Johann Peter Eckermann

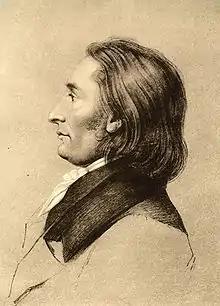

Johann Peter Eckermann (21 September 1792 – 3 December 1854), German poet and author, is best known for his work "Conversations with Goethe", the fruit of his association with Johann Wolfgang von Goethe during the last years of Goethe's life.